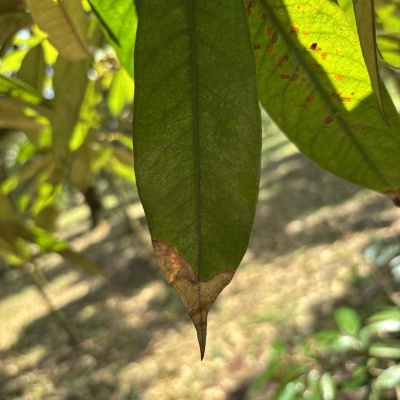
Label: Leaf_Blight